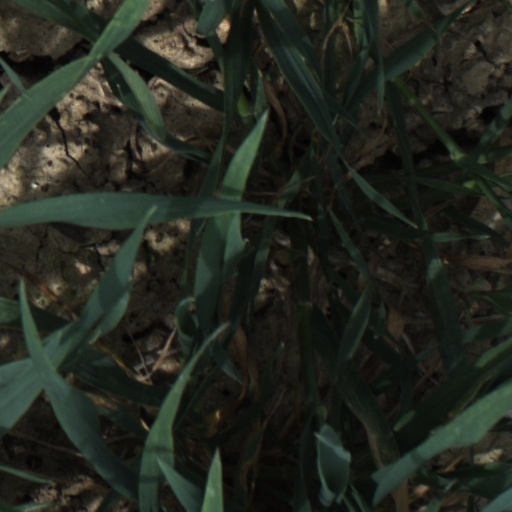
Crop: wheat